Textile arts

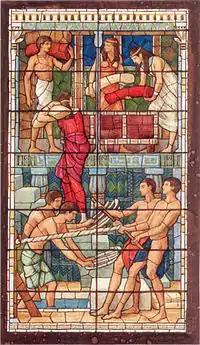
Textile arts in ancient Egypt

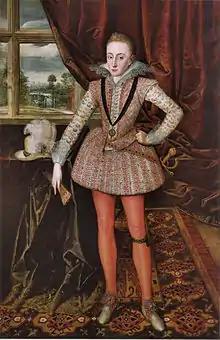
This portrait illustrates the practical, decorative, and social aspects of the textile arts. Henry Frederick, Prince of Wales by Robert Peake the Elder, 1610.

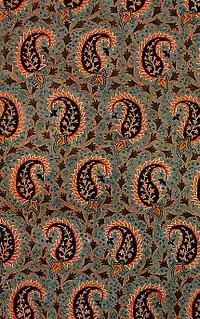
Persian Silk Brocade. Persian Textile (The Golden Yarns of Zari - Brocade). Silk Brocade with Golden Thread (Golabetoon). Pattern and Design: Paisley Left and Right (Bote Jeghe), With Main Repeating Motif (Persian Paisley).

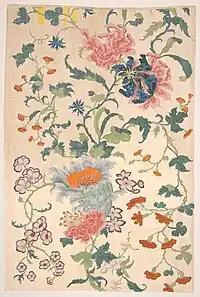
Textile, painted silk, 45 × 29 in. (114.3 × 74.93 cm), Qing Dynasty, China, mid-18th century, LACMA textile collection

worshiping Krishna. Late 18th to early 19th century, Himachal Pradesh, India. Ceremonial/ritual furnishing, silk embroidery on cotton. LACMA textile collection